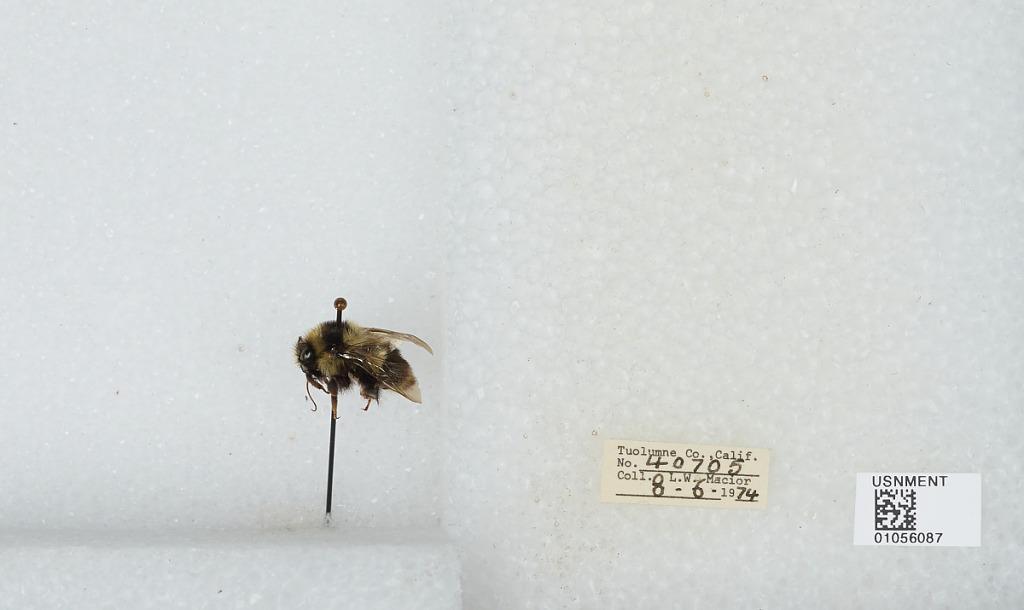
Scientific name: Bombus bifarius nearcticus
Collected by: L. Macior
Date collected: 1974-8-6
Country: United States
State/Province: California
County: Tuolumne
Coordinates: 38.02, -119.93